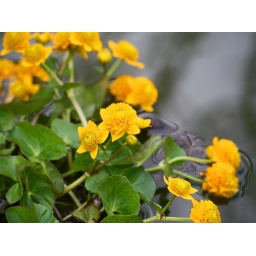
golden flowers in summer.